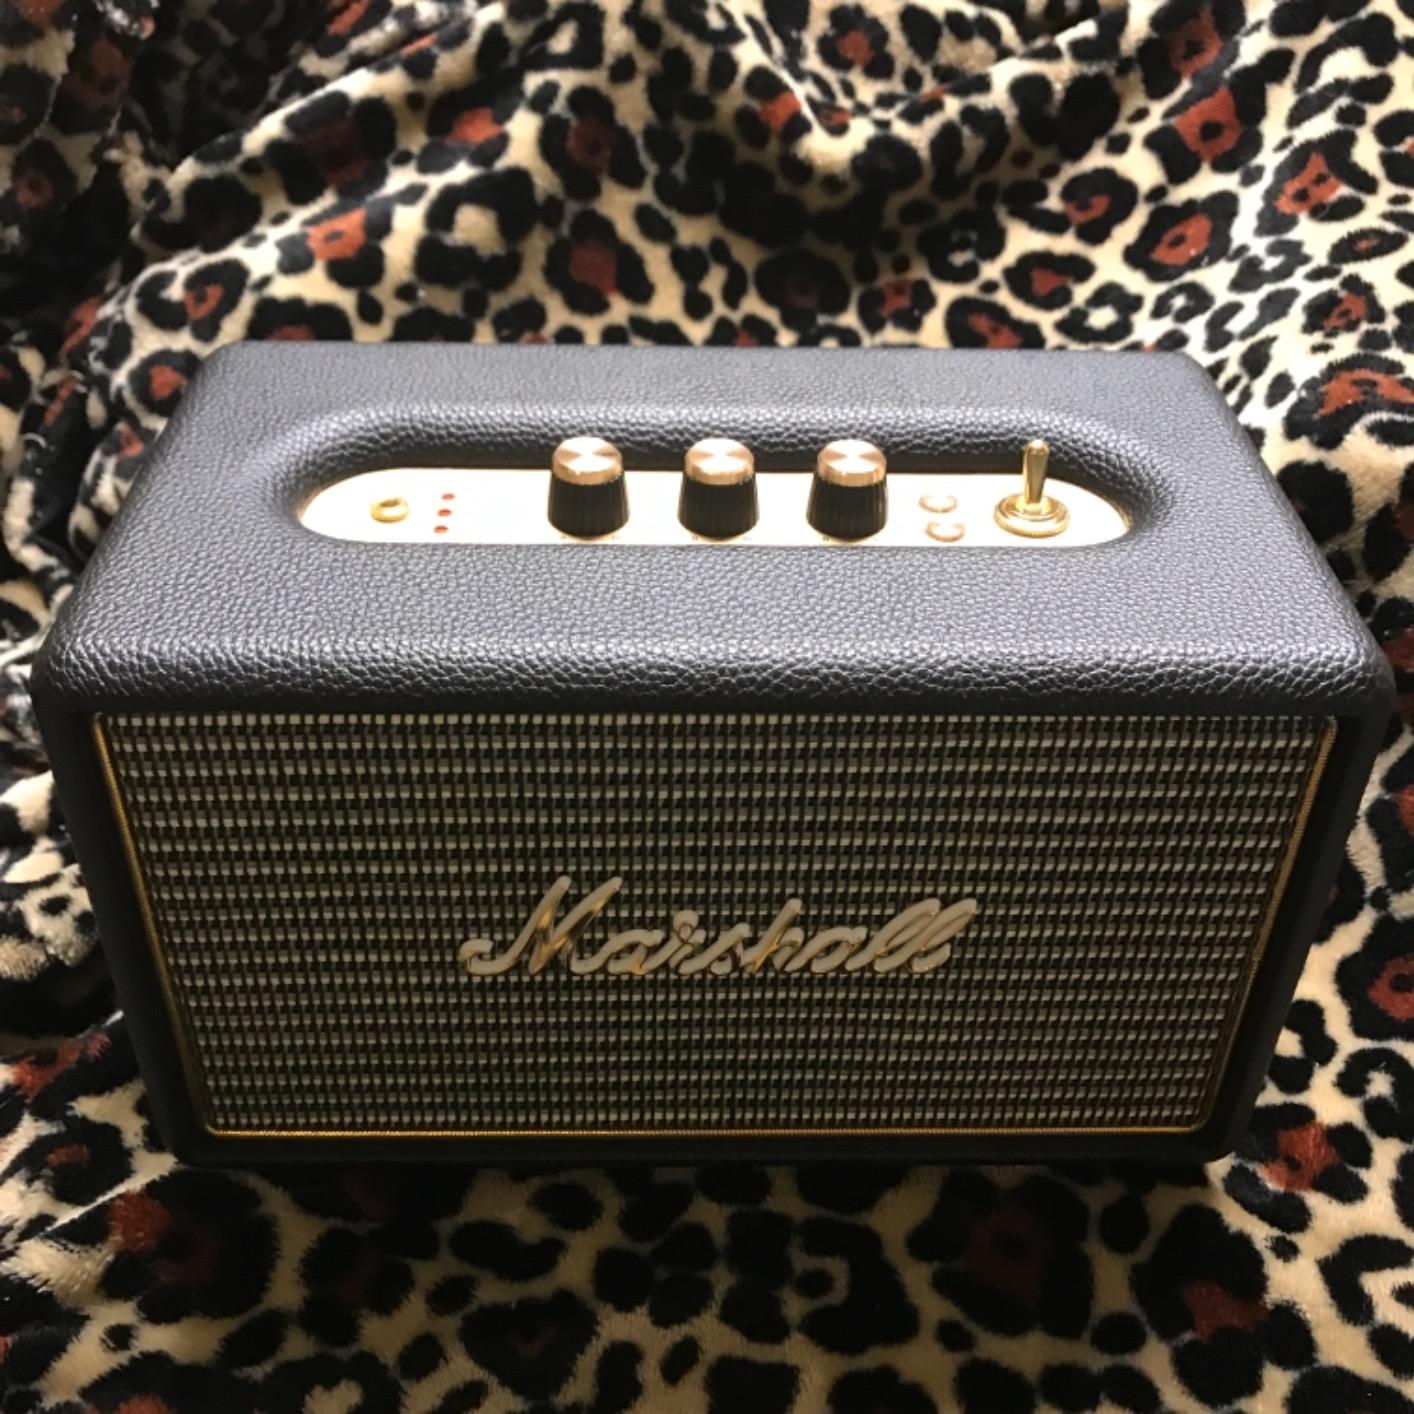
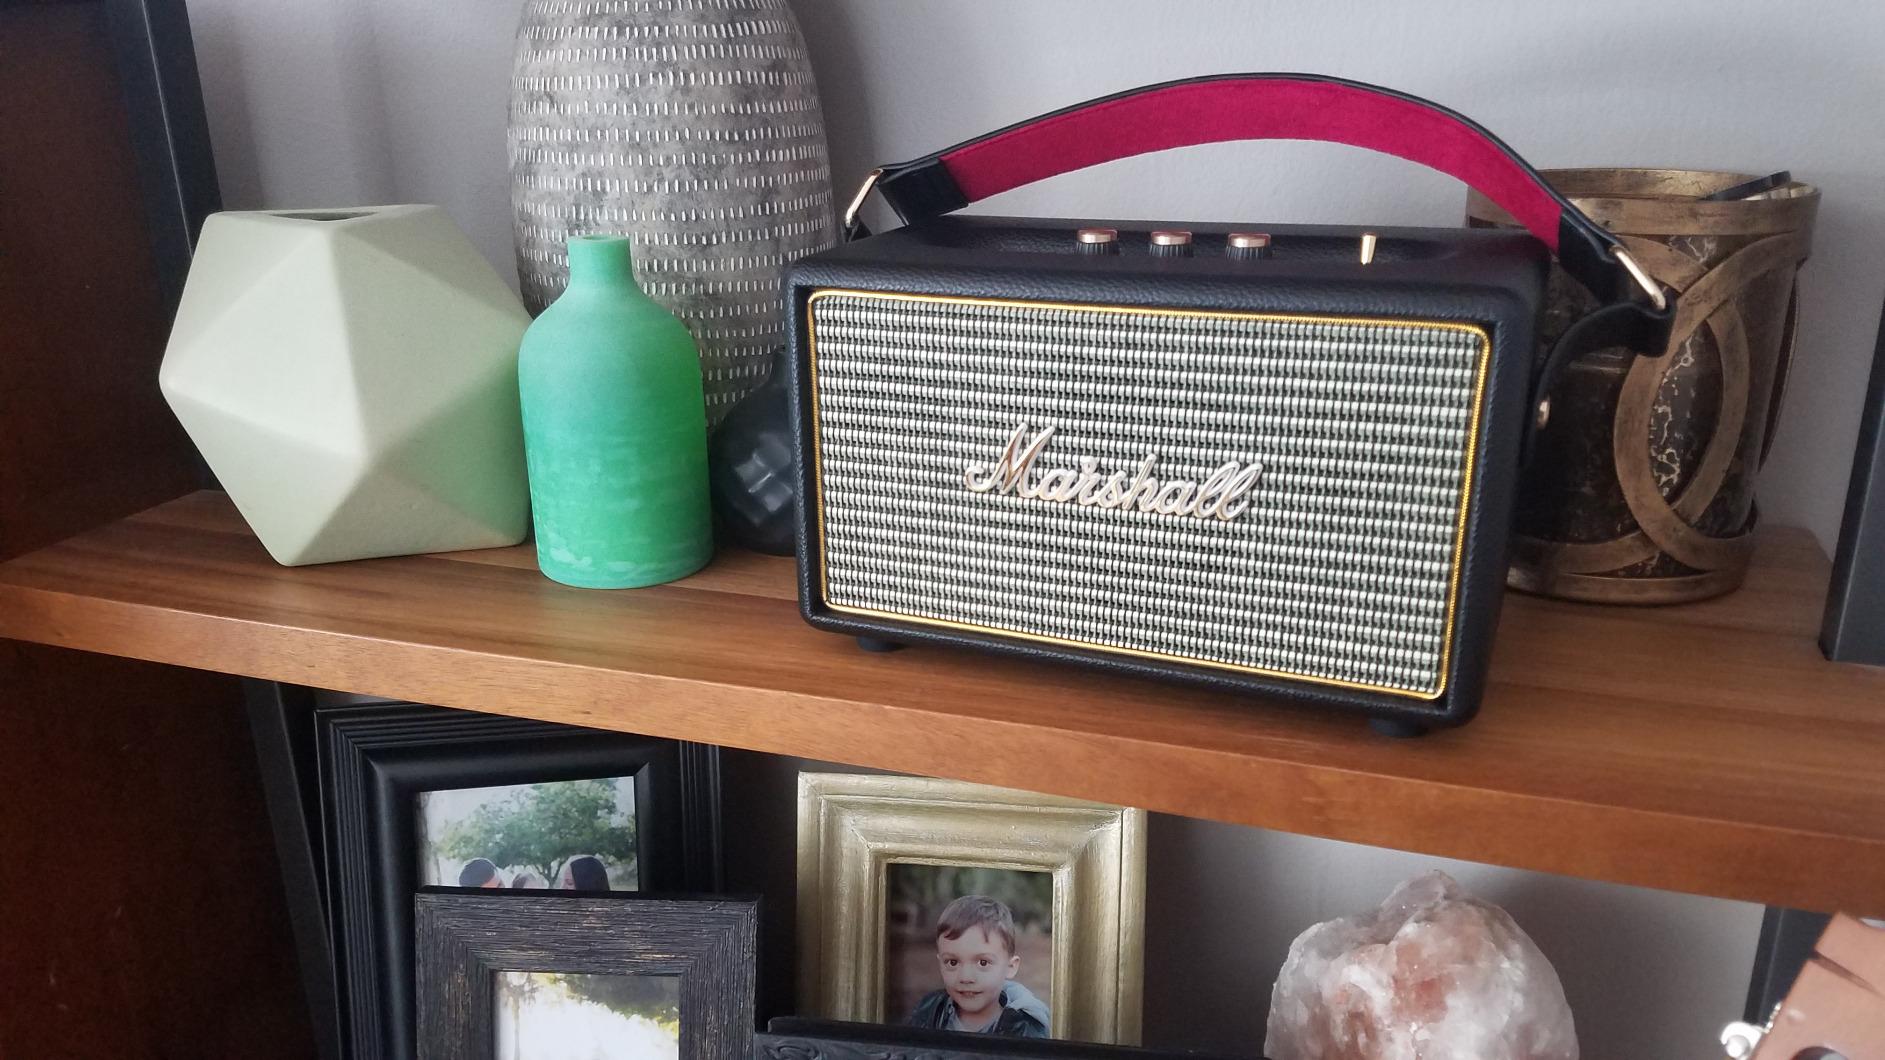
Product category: speaker
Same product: yes